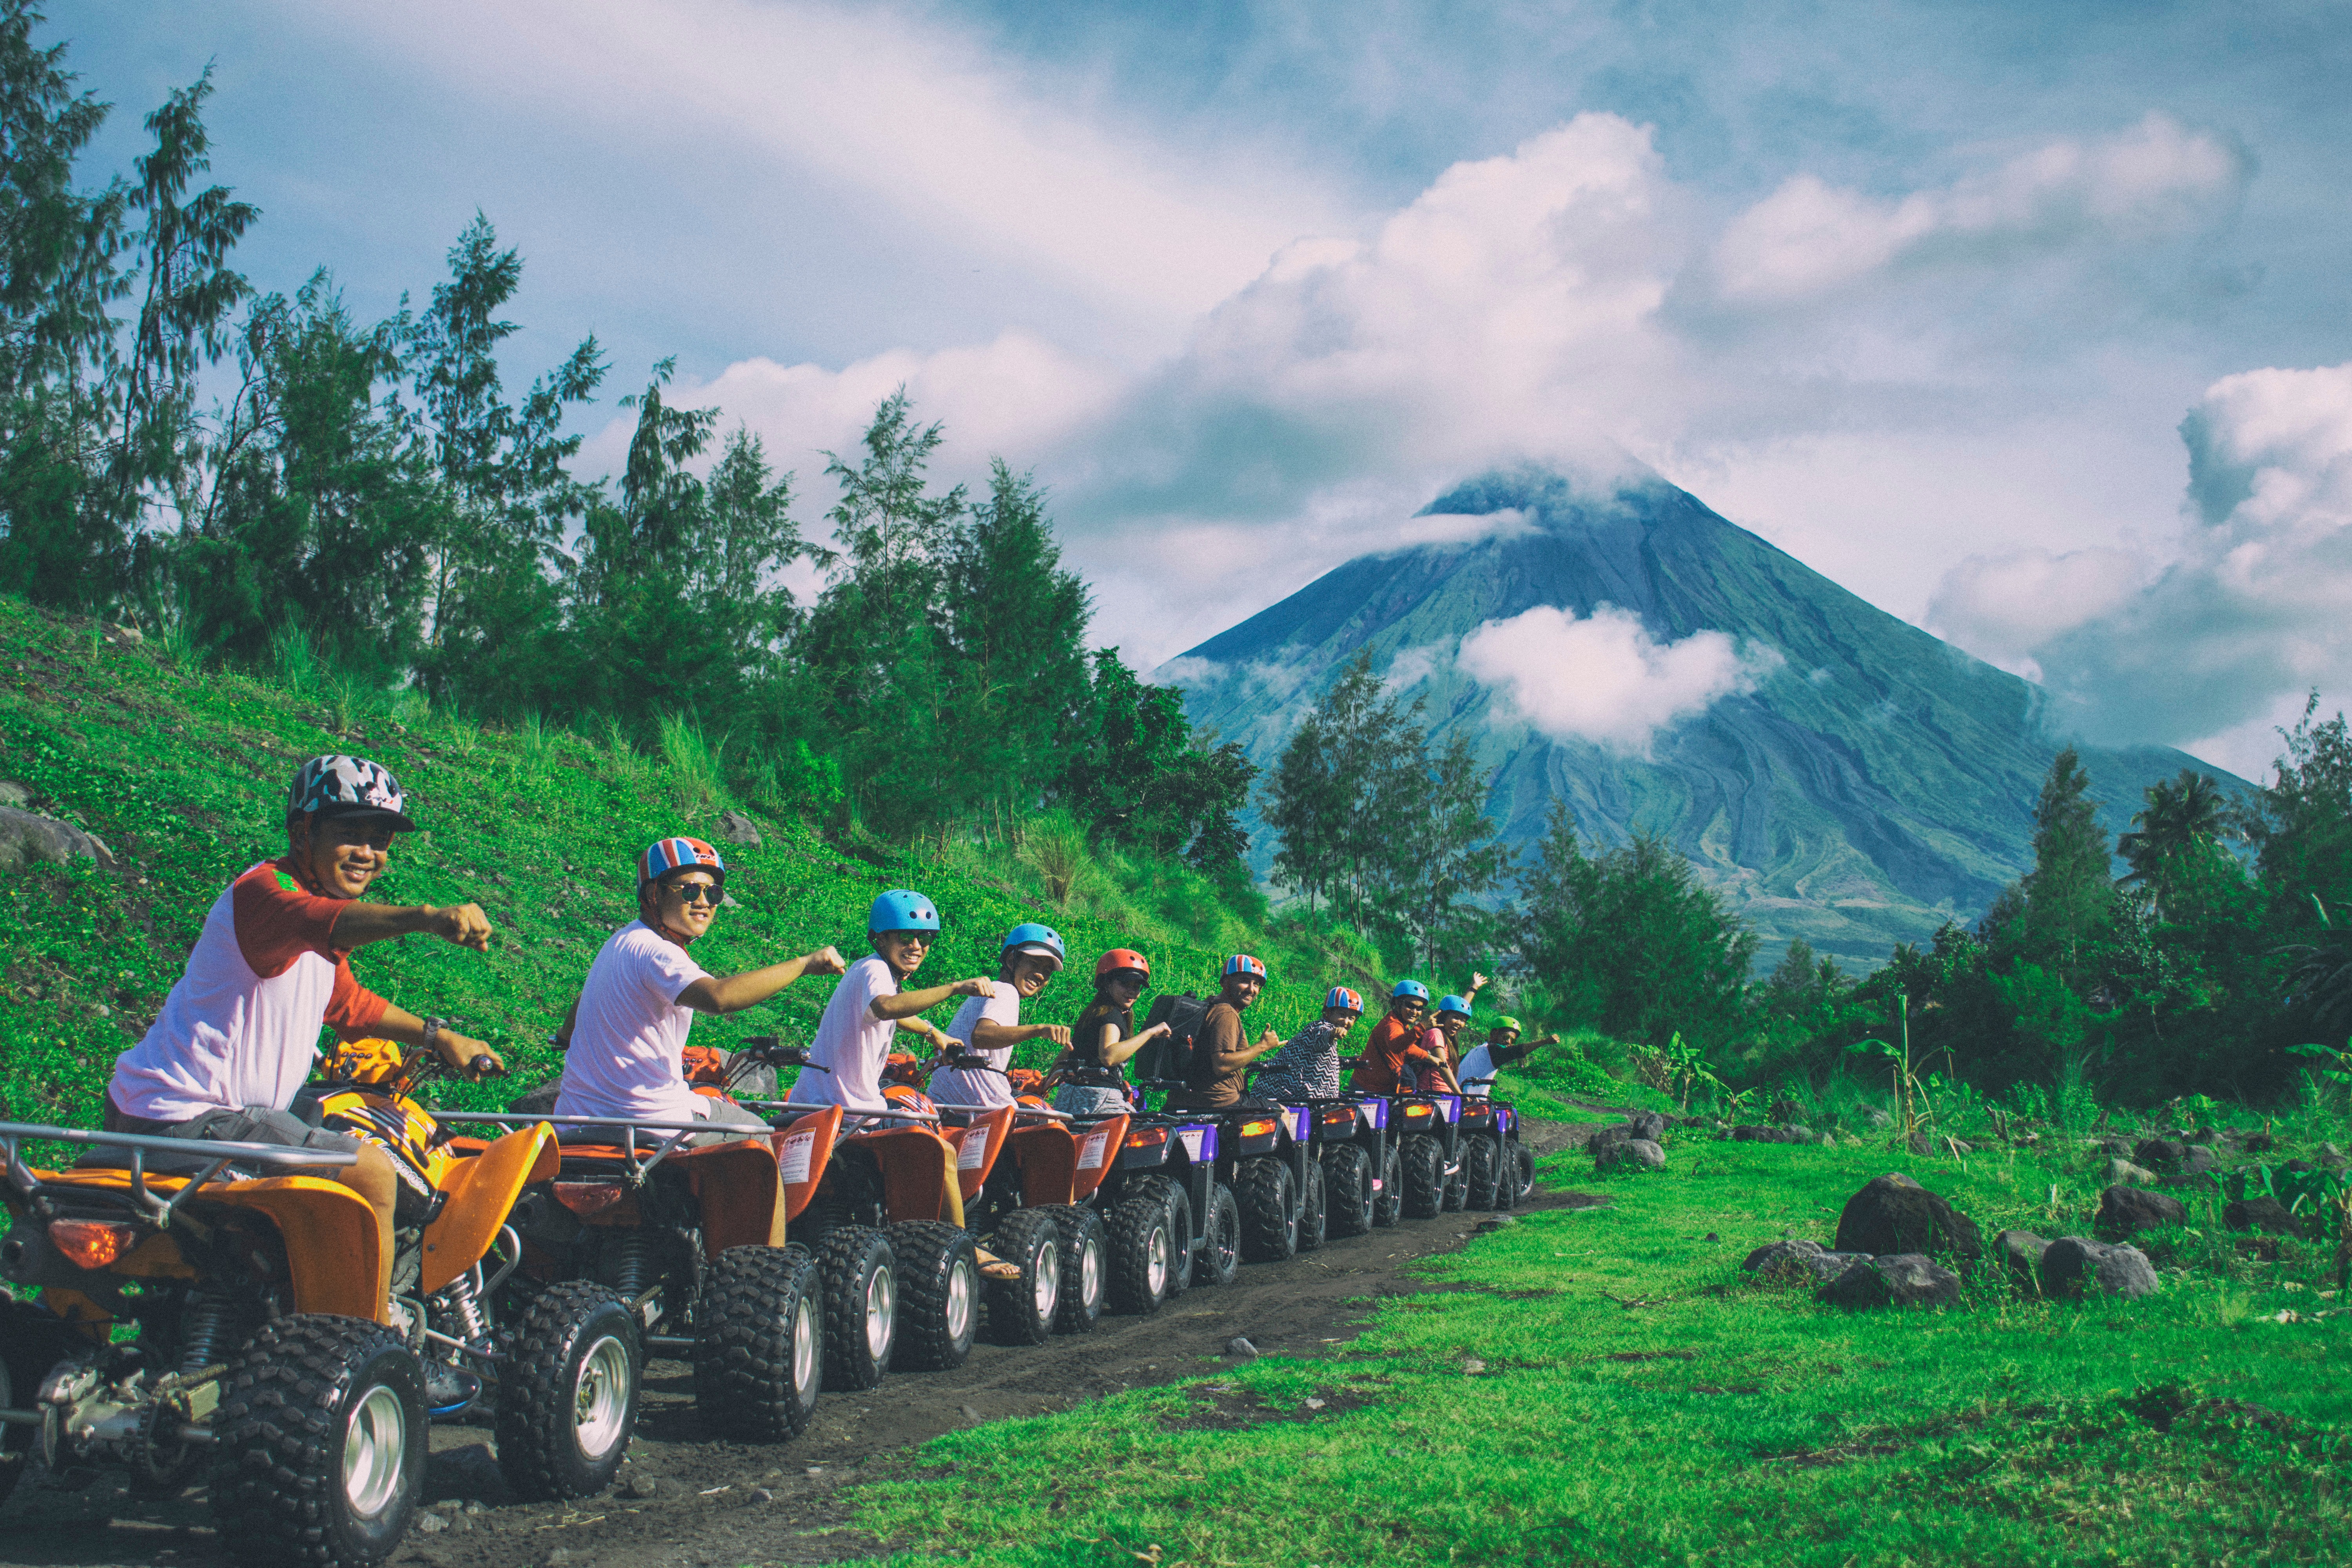
all terrain vehicle, natural landscape, grassland, mountain range, vehicle, mountain, rural area, grass, tree, hill station, tourism, recreation, team, landscape, plant, plantation, leisure, adventure, farm, forest